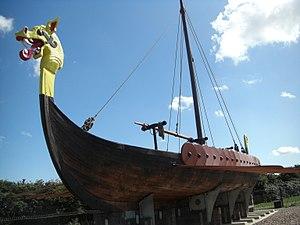
Ramsgate est une ville et un civil parish anglais située sur la côte Nord-Est du comté de Kent.
Les Vikings sont présents dans les îles Britanniques du VIIIᵉ au XIᵉ siècle. Leurs activités dans cette région vont du commerce pacifique aux campagnes de conquête territoriale en passant par les raids épisodiques. Le nom « Viking » est couramment appliqué à tous les individus d'origine scandinave actifs dans les îles Britanniques durant cette période, mais certains historiens préfèrent le réserver à ceux qui se livrent à des pillages.